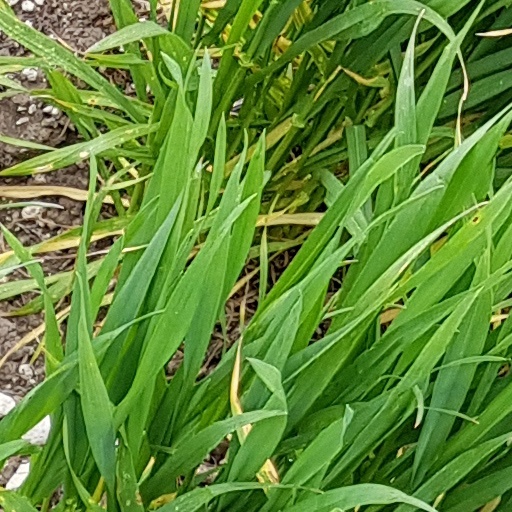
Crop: wheat